Gazan Christians

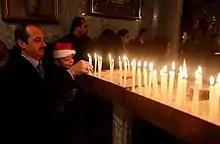
Christians in Gaza, 2021

In the late 4th century, a conflict began between pagans and Christians in the region, which sparked the occasional intervention of Roman imperial troops. In the early 5th century, Saint Porphyrius, ordained as bishop of Gaza City, obtained the edict of the emperor Arcadius authorizing the destruction of all the pagan temples in the city.